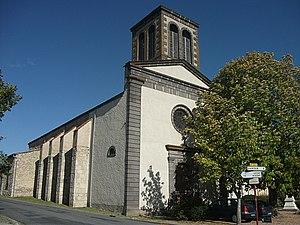
Église de Bas-et-Lezat, Puy-de-Dôme, Auvergne-Rhône-Alpes, France. [19291]
Bas-et-Lezat est une commune française située dans le département du Puy-de-Dôme, en région Auvergne-Rhône-Alpes.